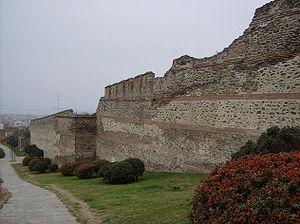
Fortifications byzantines de Thessalonique Hrvatski: Bizantski gradski zid u Solunu
Thessalonique ou Salonique est une ville de Grèce, chef-lieu du district régional du même nom, située au fond du golfe Thermaïque. Elle est l'actuelle capitale de la périphérie de Macédoine centrale en Macédoine grecque et celle du diocèse décentralisé de Macédoine-Thrace. Son titre d'honneur signifie la « cocapitale » avec une référence à un statut historique qui signifie littéralement « la ville qui règne aussi sur l'Empire byzantin avec Constantinople ».
L’Empire byzantin ou Empire romain d'Orient désigne l'État apparu vers le IVᵉ siècle dans la partie orientale de l'Empire romain, au moment où celui-ci se divise progressivement en deux.